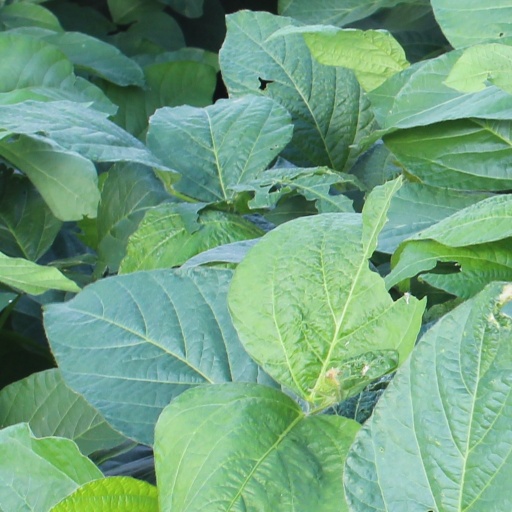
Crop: soybean